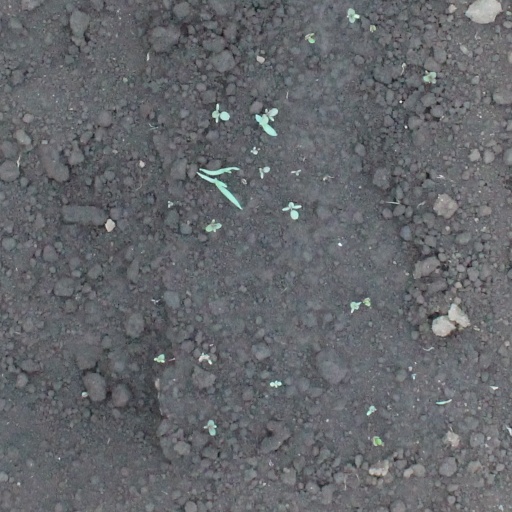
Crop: soybean